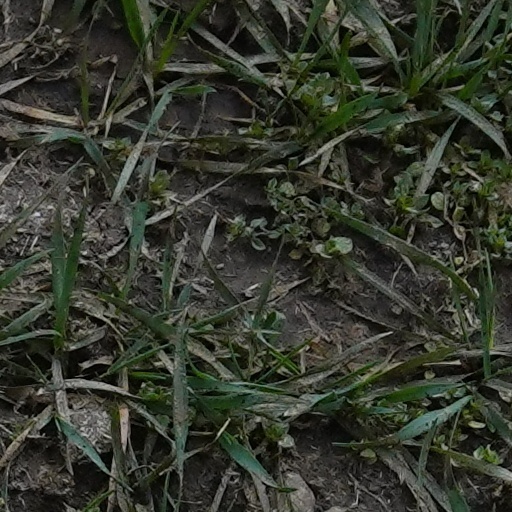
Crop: wheat